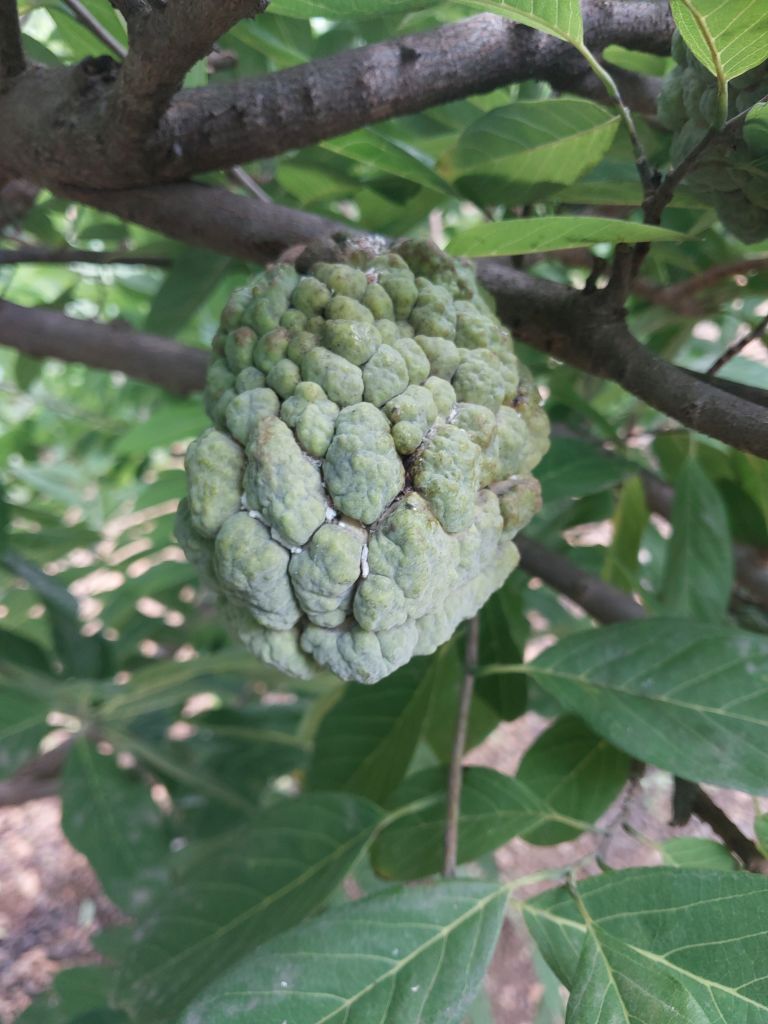
Disease label: Athracnose